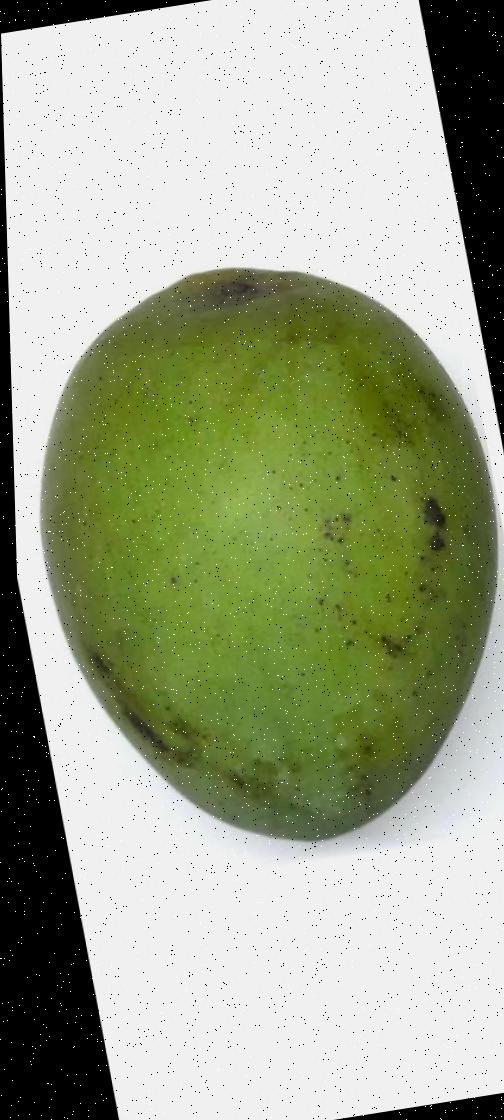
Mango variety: Harivanga